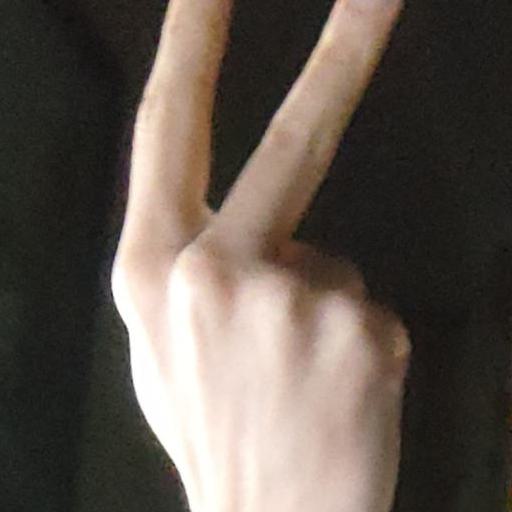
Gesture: peace_inverted